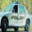
Label: automobile